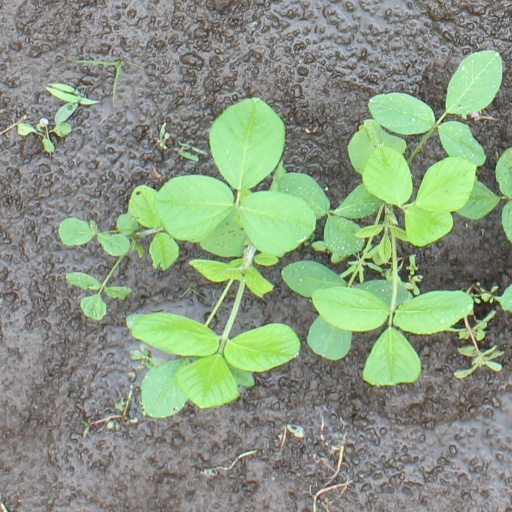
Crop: soybean